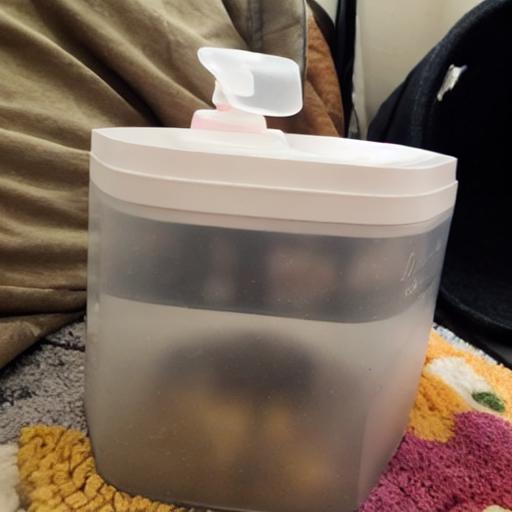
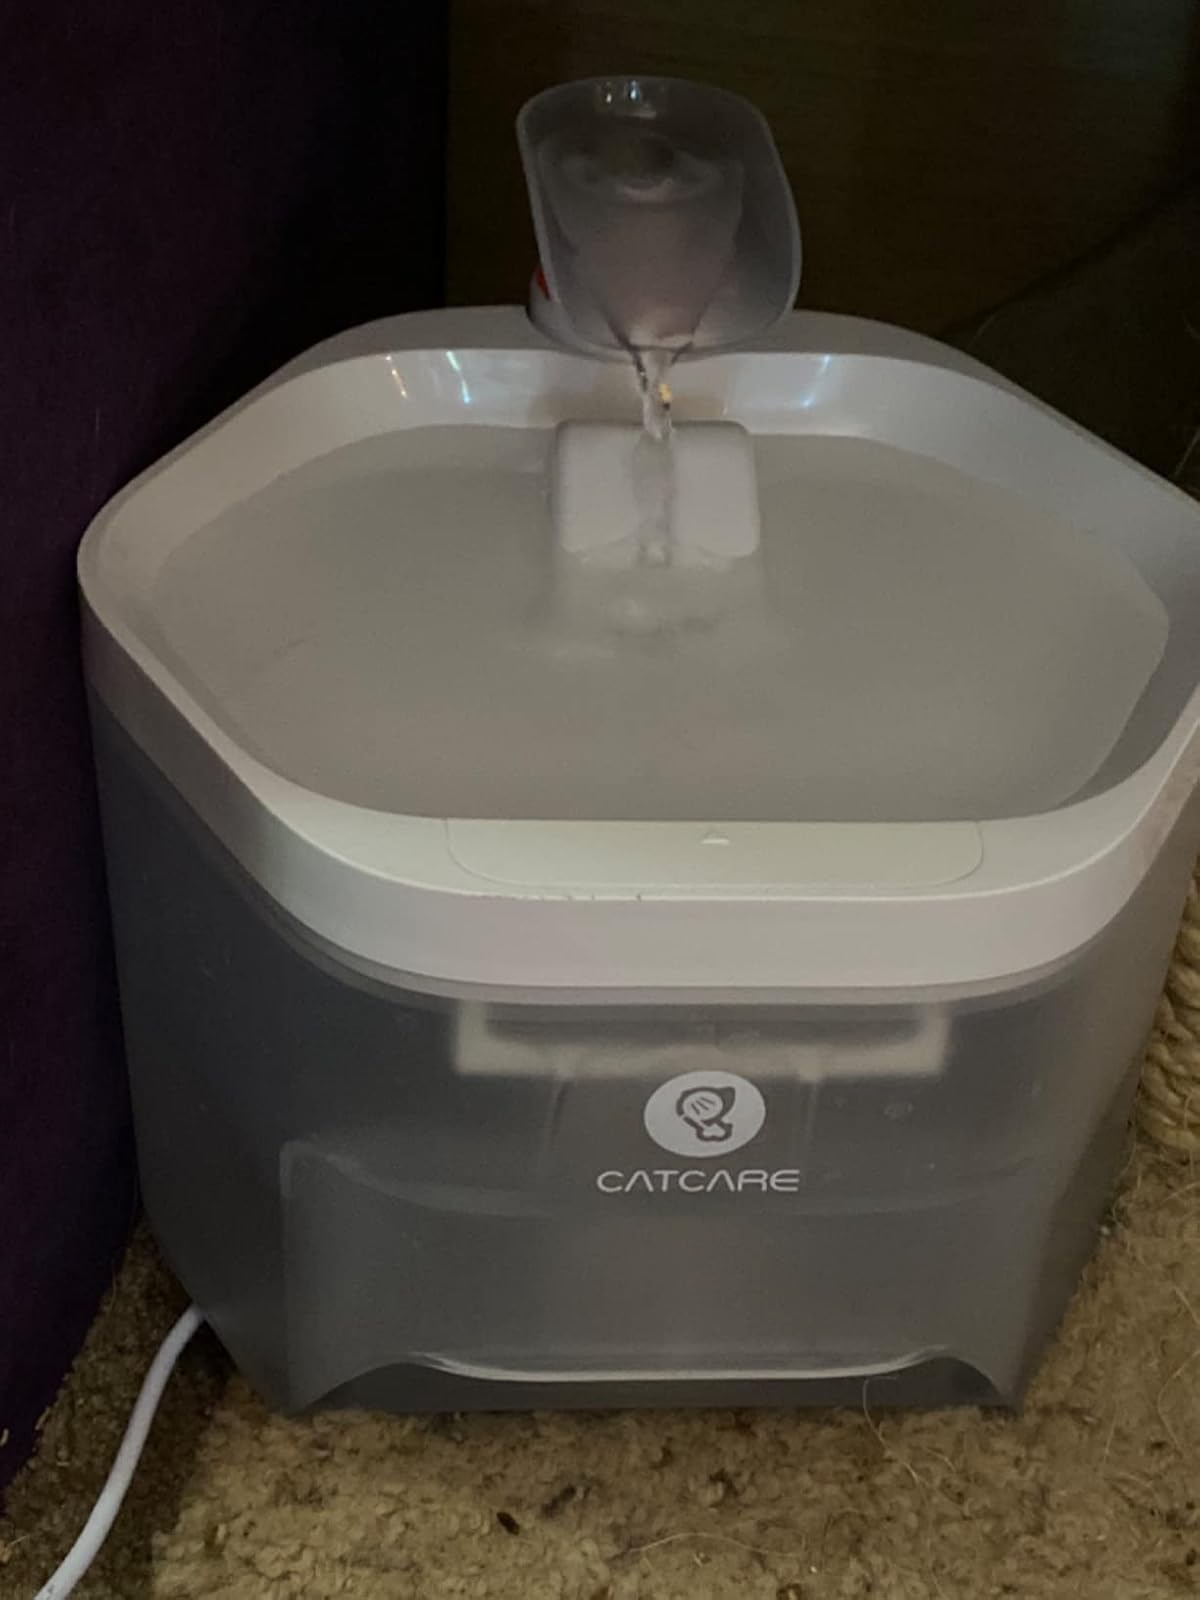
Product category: items_bowl
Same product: no